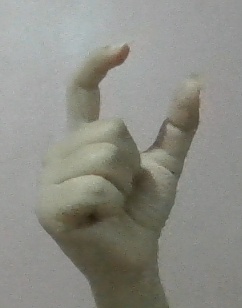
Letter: nun